Australian bass

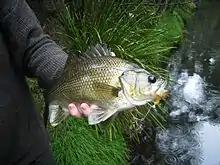
A large wild female Australian bass (early autumn, freshwater reaches) before release. This specimen was making her way down to the estuary for winter spawning.

Australian bass are found at their highest altitude in the freshwater reaches of rivers during the months of December, January and February. Research indicates there is sexual segregation in this non-spawning season for resource partitioning purposes. Males inhabit the lower freshwater reaches of rivers while females travel far into the middle and even upper freshwater (upland) reaches. The distance Australia bass travel upstream appears to be limited only by flows and impassable barriers (historically, waterfalls; today, often, dams). Thus, historically, the effective altitudinal limit for Australian bass has been as high as 400–600 metres in some river systems. For instance, Australian bass originally migrated up to the Dalgety region in the Snowy River, well above Oallen Crossing on the Shoalhaven River (including the lower reaches of tributary Mongarlowe River) and far up the Warragamba River and Coxs River before these rivers were dammed: